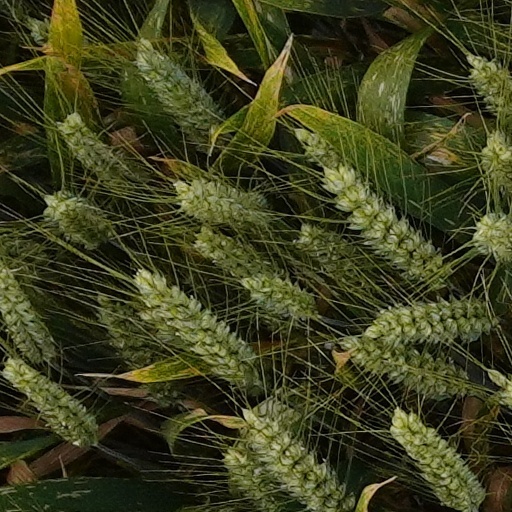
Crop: wheat